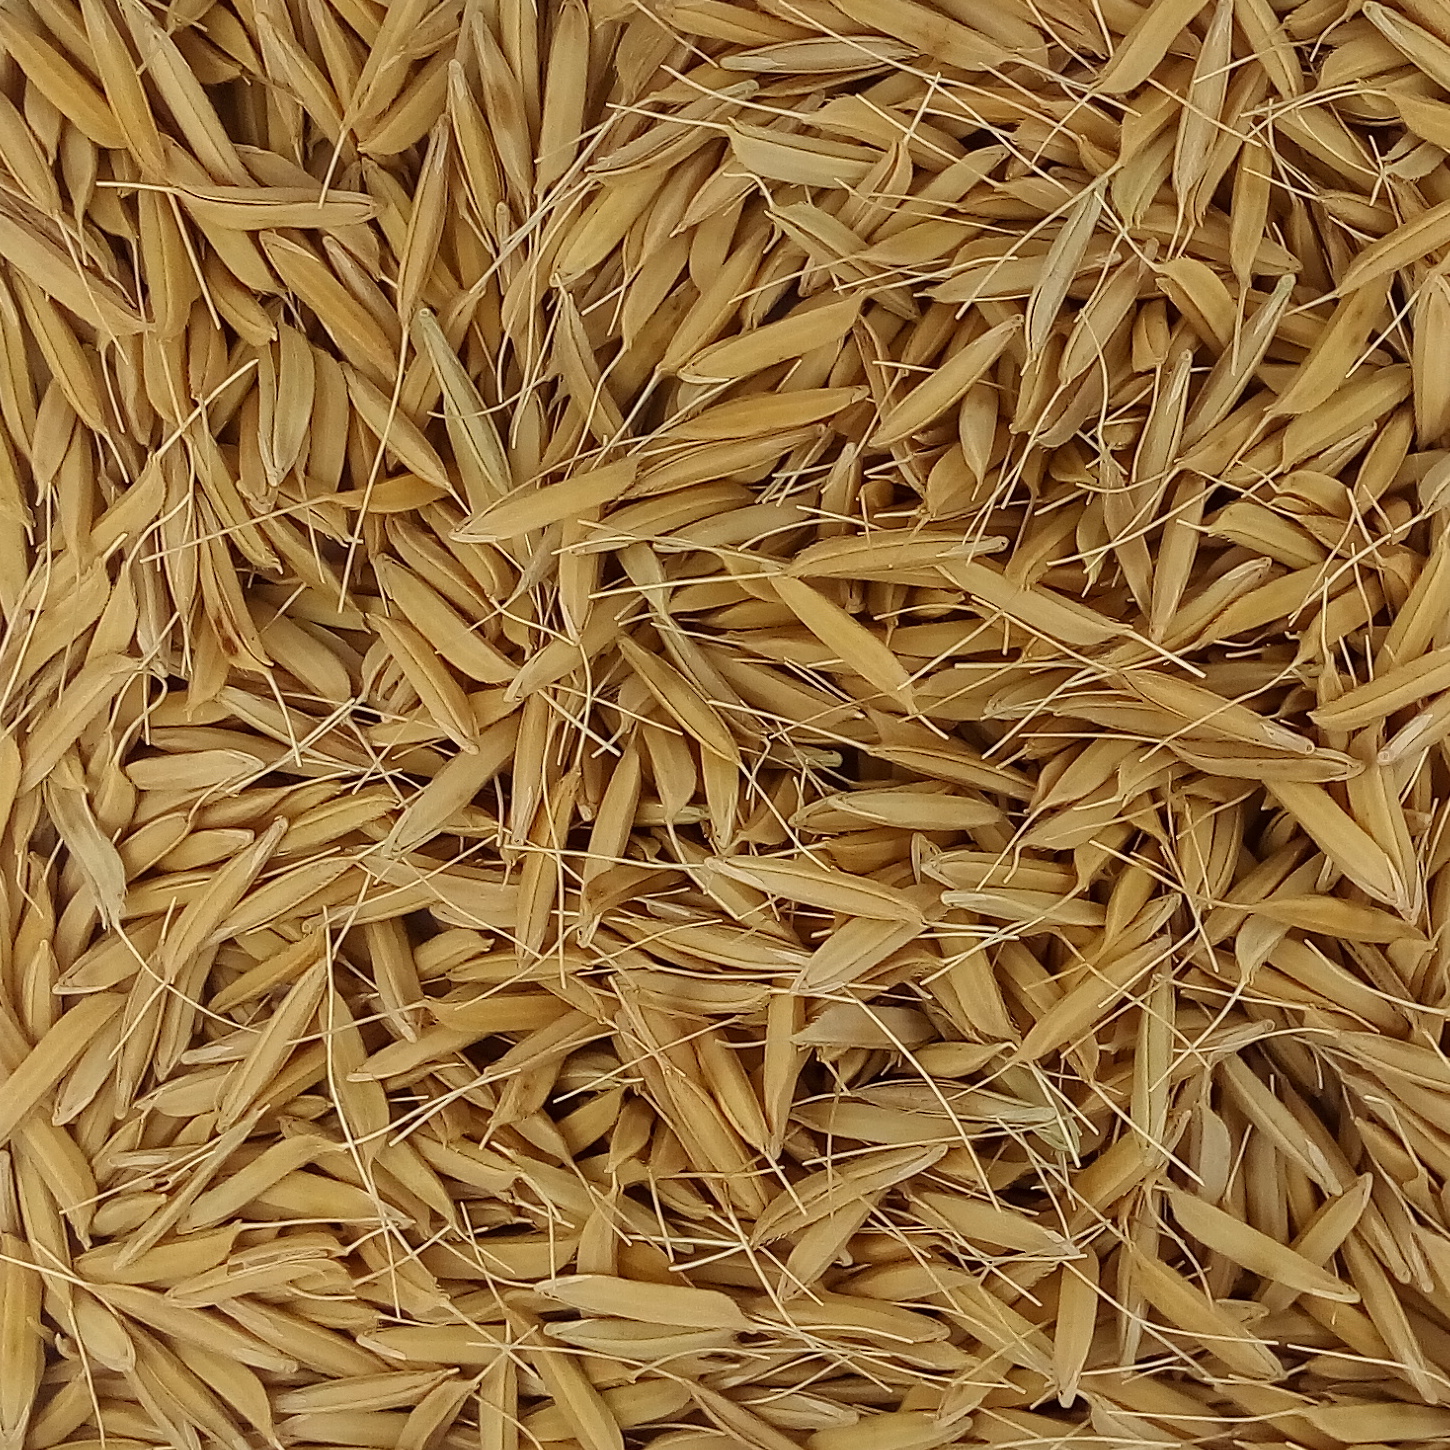
Rice seed variety: PB1